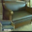
Label: couch